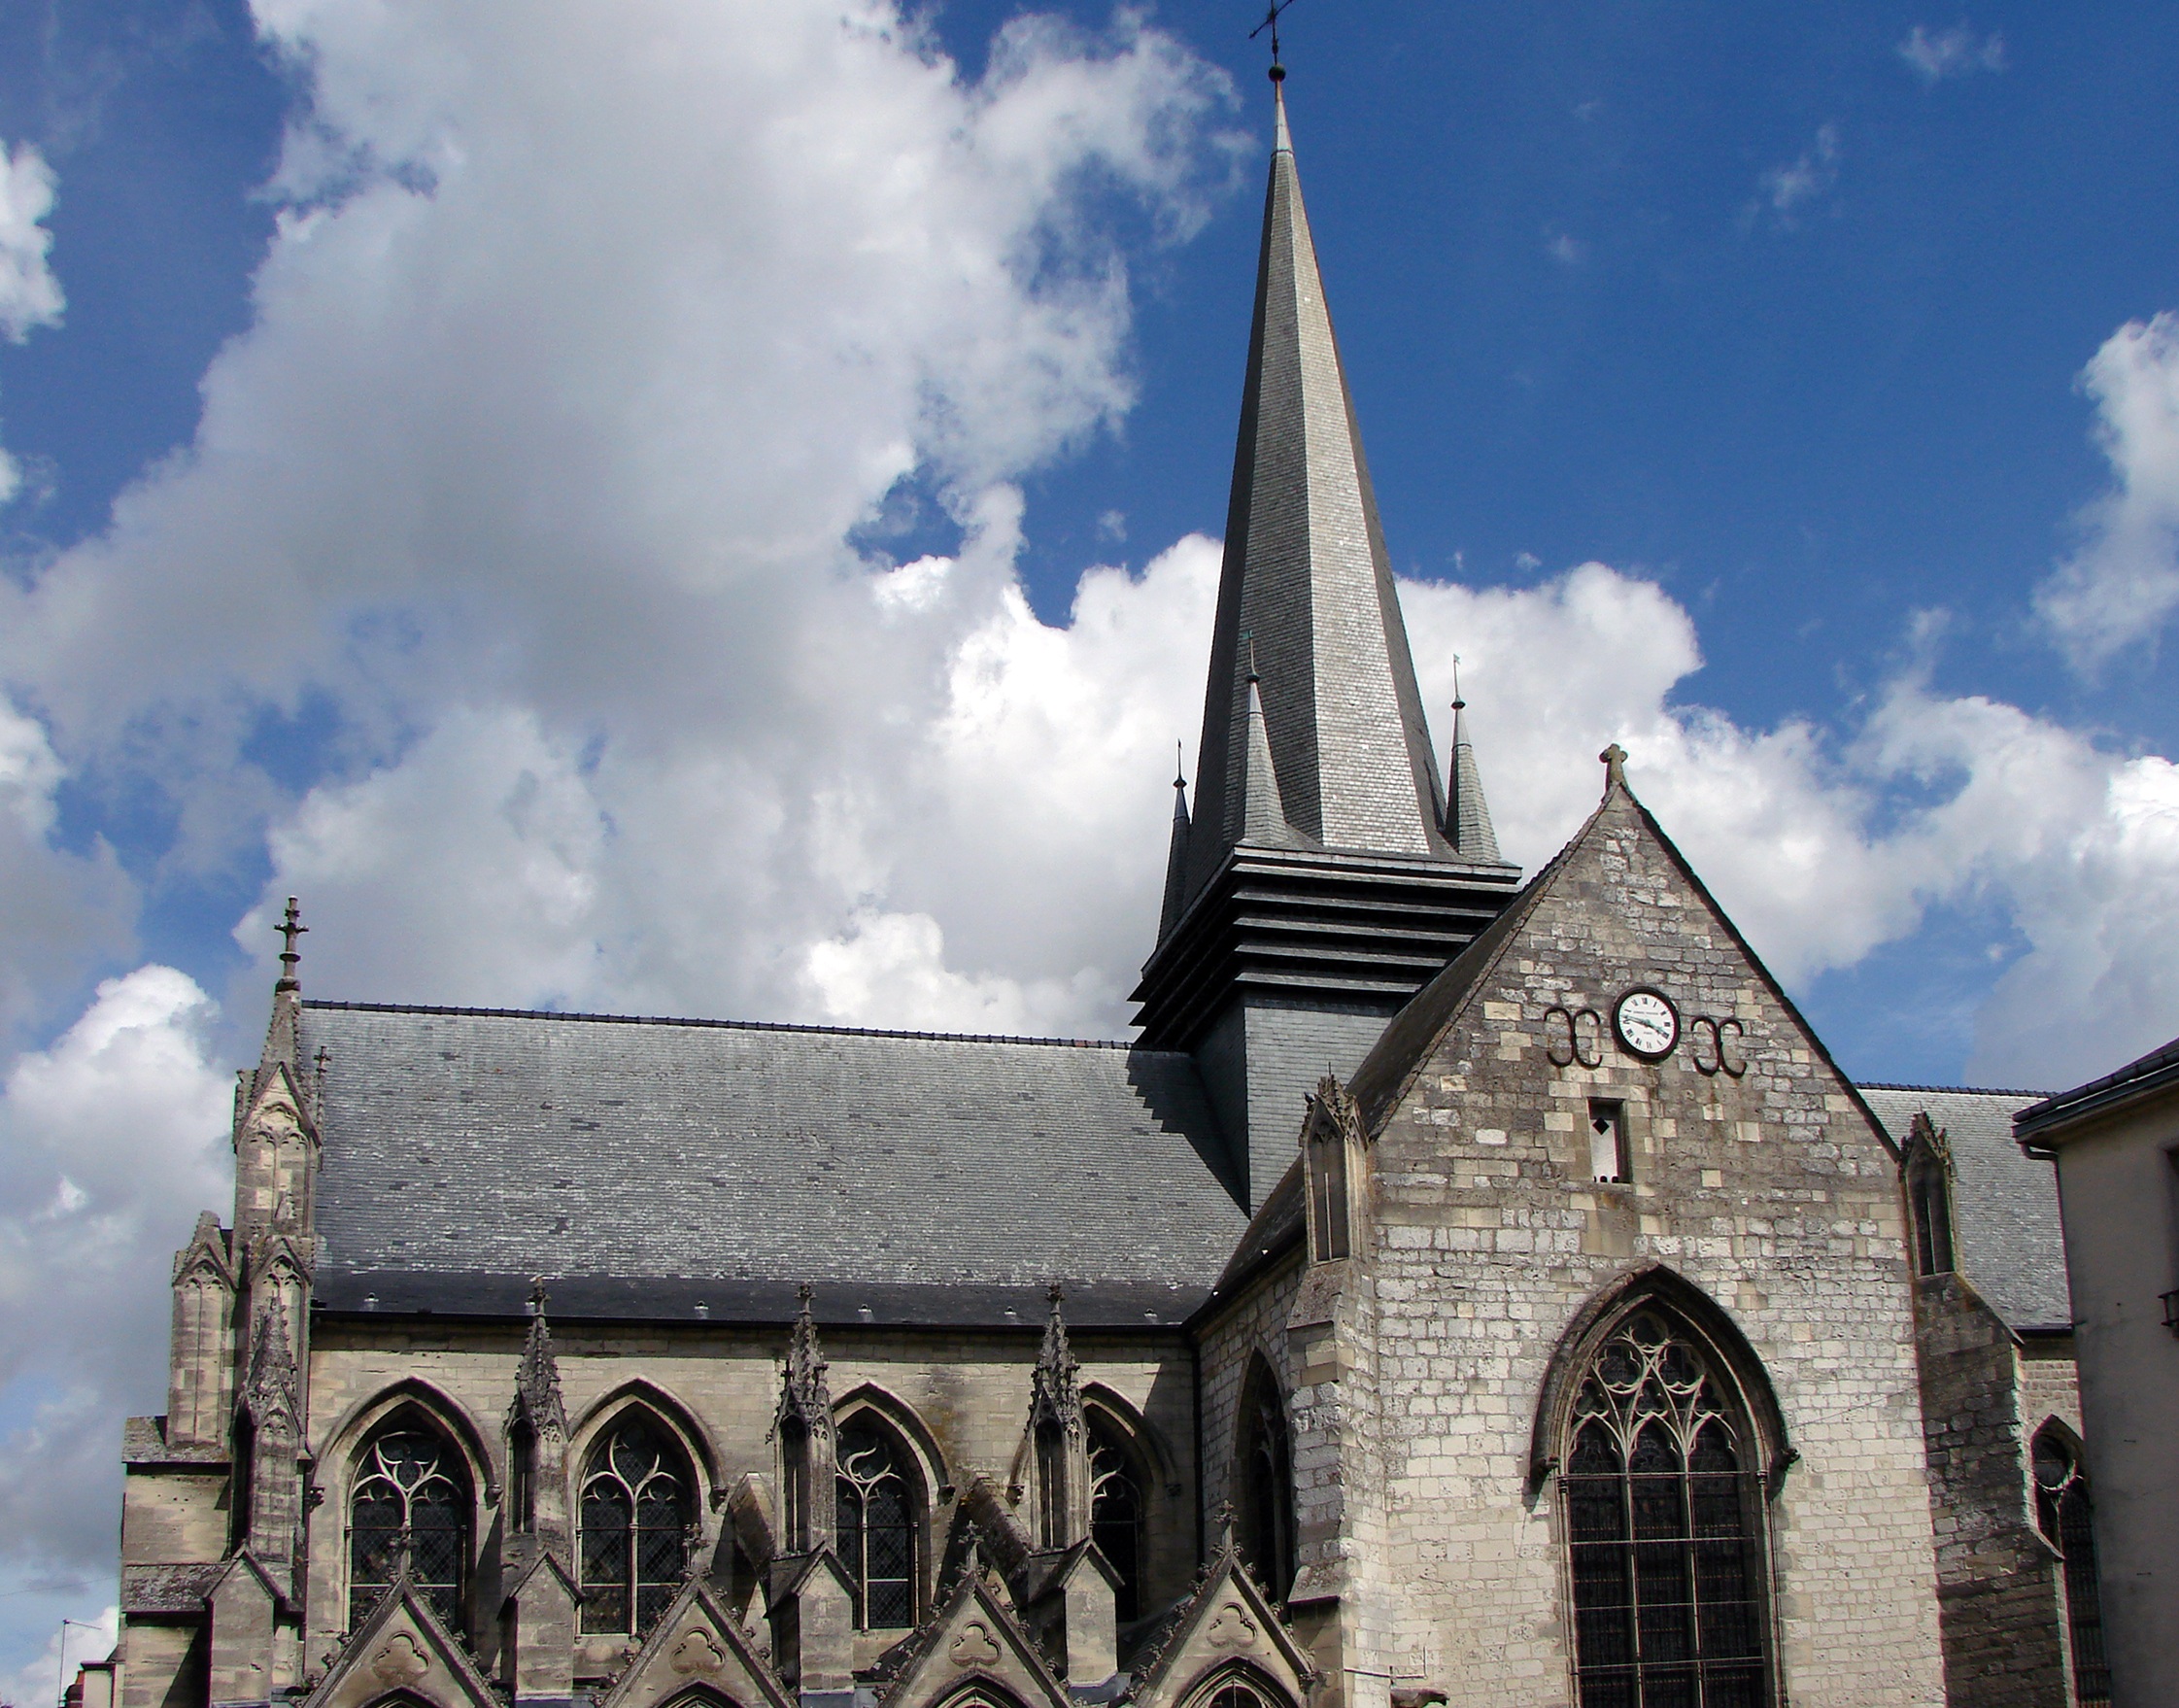
architecture, building, landmark, facade, church, cathedral, chapel, exterior, historic, place of worship, religious, spire, steeple, monastery, abbey, basilica, notre dame de liesse